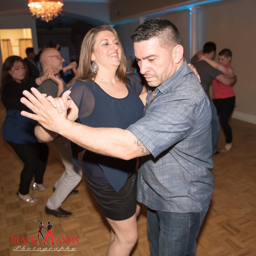
person came out to enjoy a few good social dances